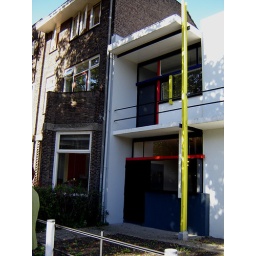
Rietveld's amazing Schroeder house in context (building next door was built less than 5 years before)